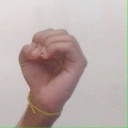
अक्षर: ऊ